Potomac Yard station

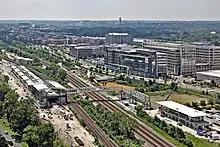
Construction progress in August 2021

Potomac Yard was one of the busiest rail yards in the Eastern United States, processing thousands of cars daily from 1906 to 1982. Following its closure, various proposals were made to redevelop the area in the 1980s and 1990s.